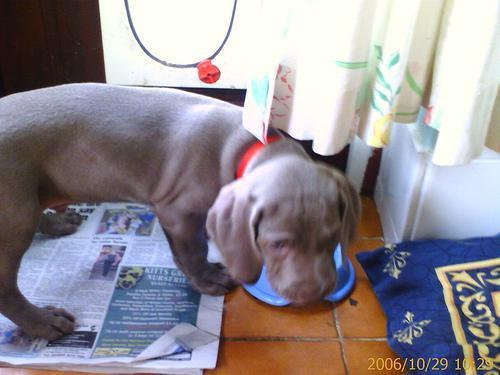
Weimaraner